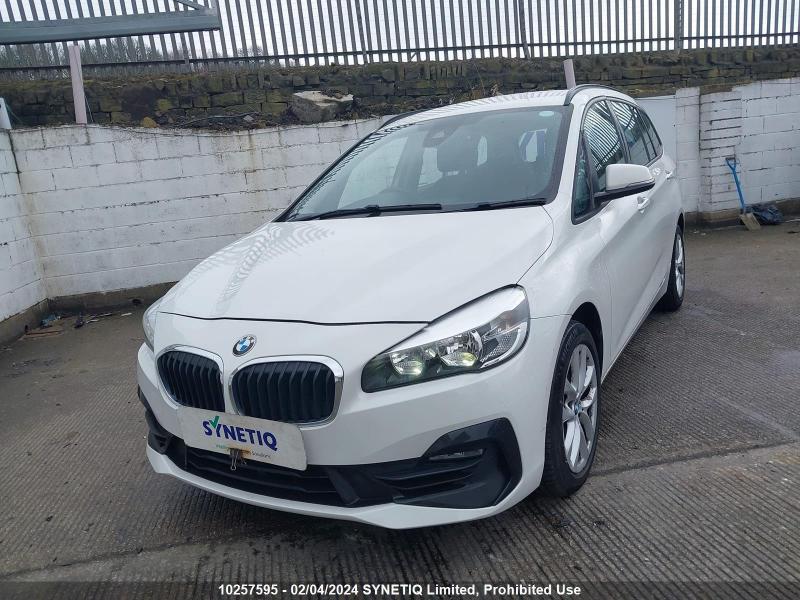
Aucun dommage détecté.
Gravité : aucun